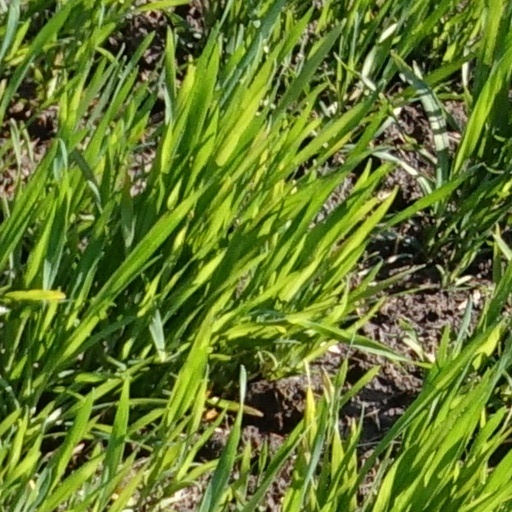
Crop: wheat